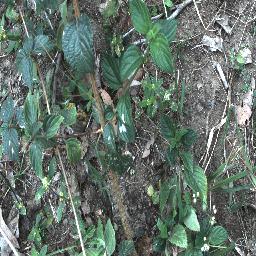
Label: lantana